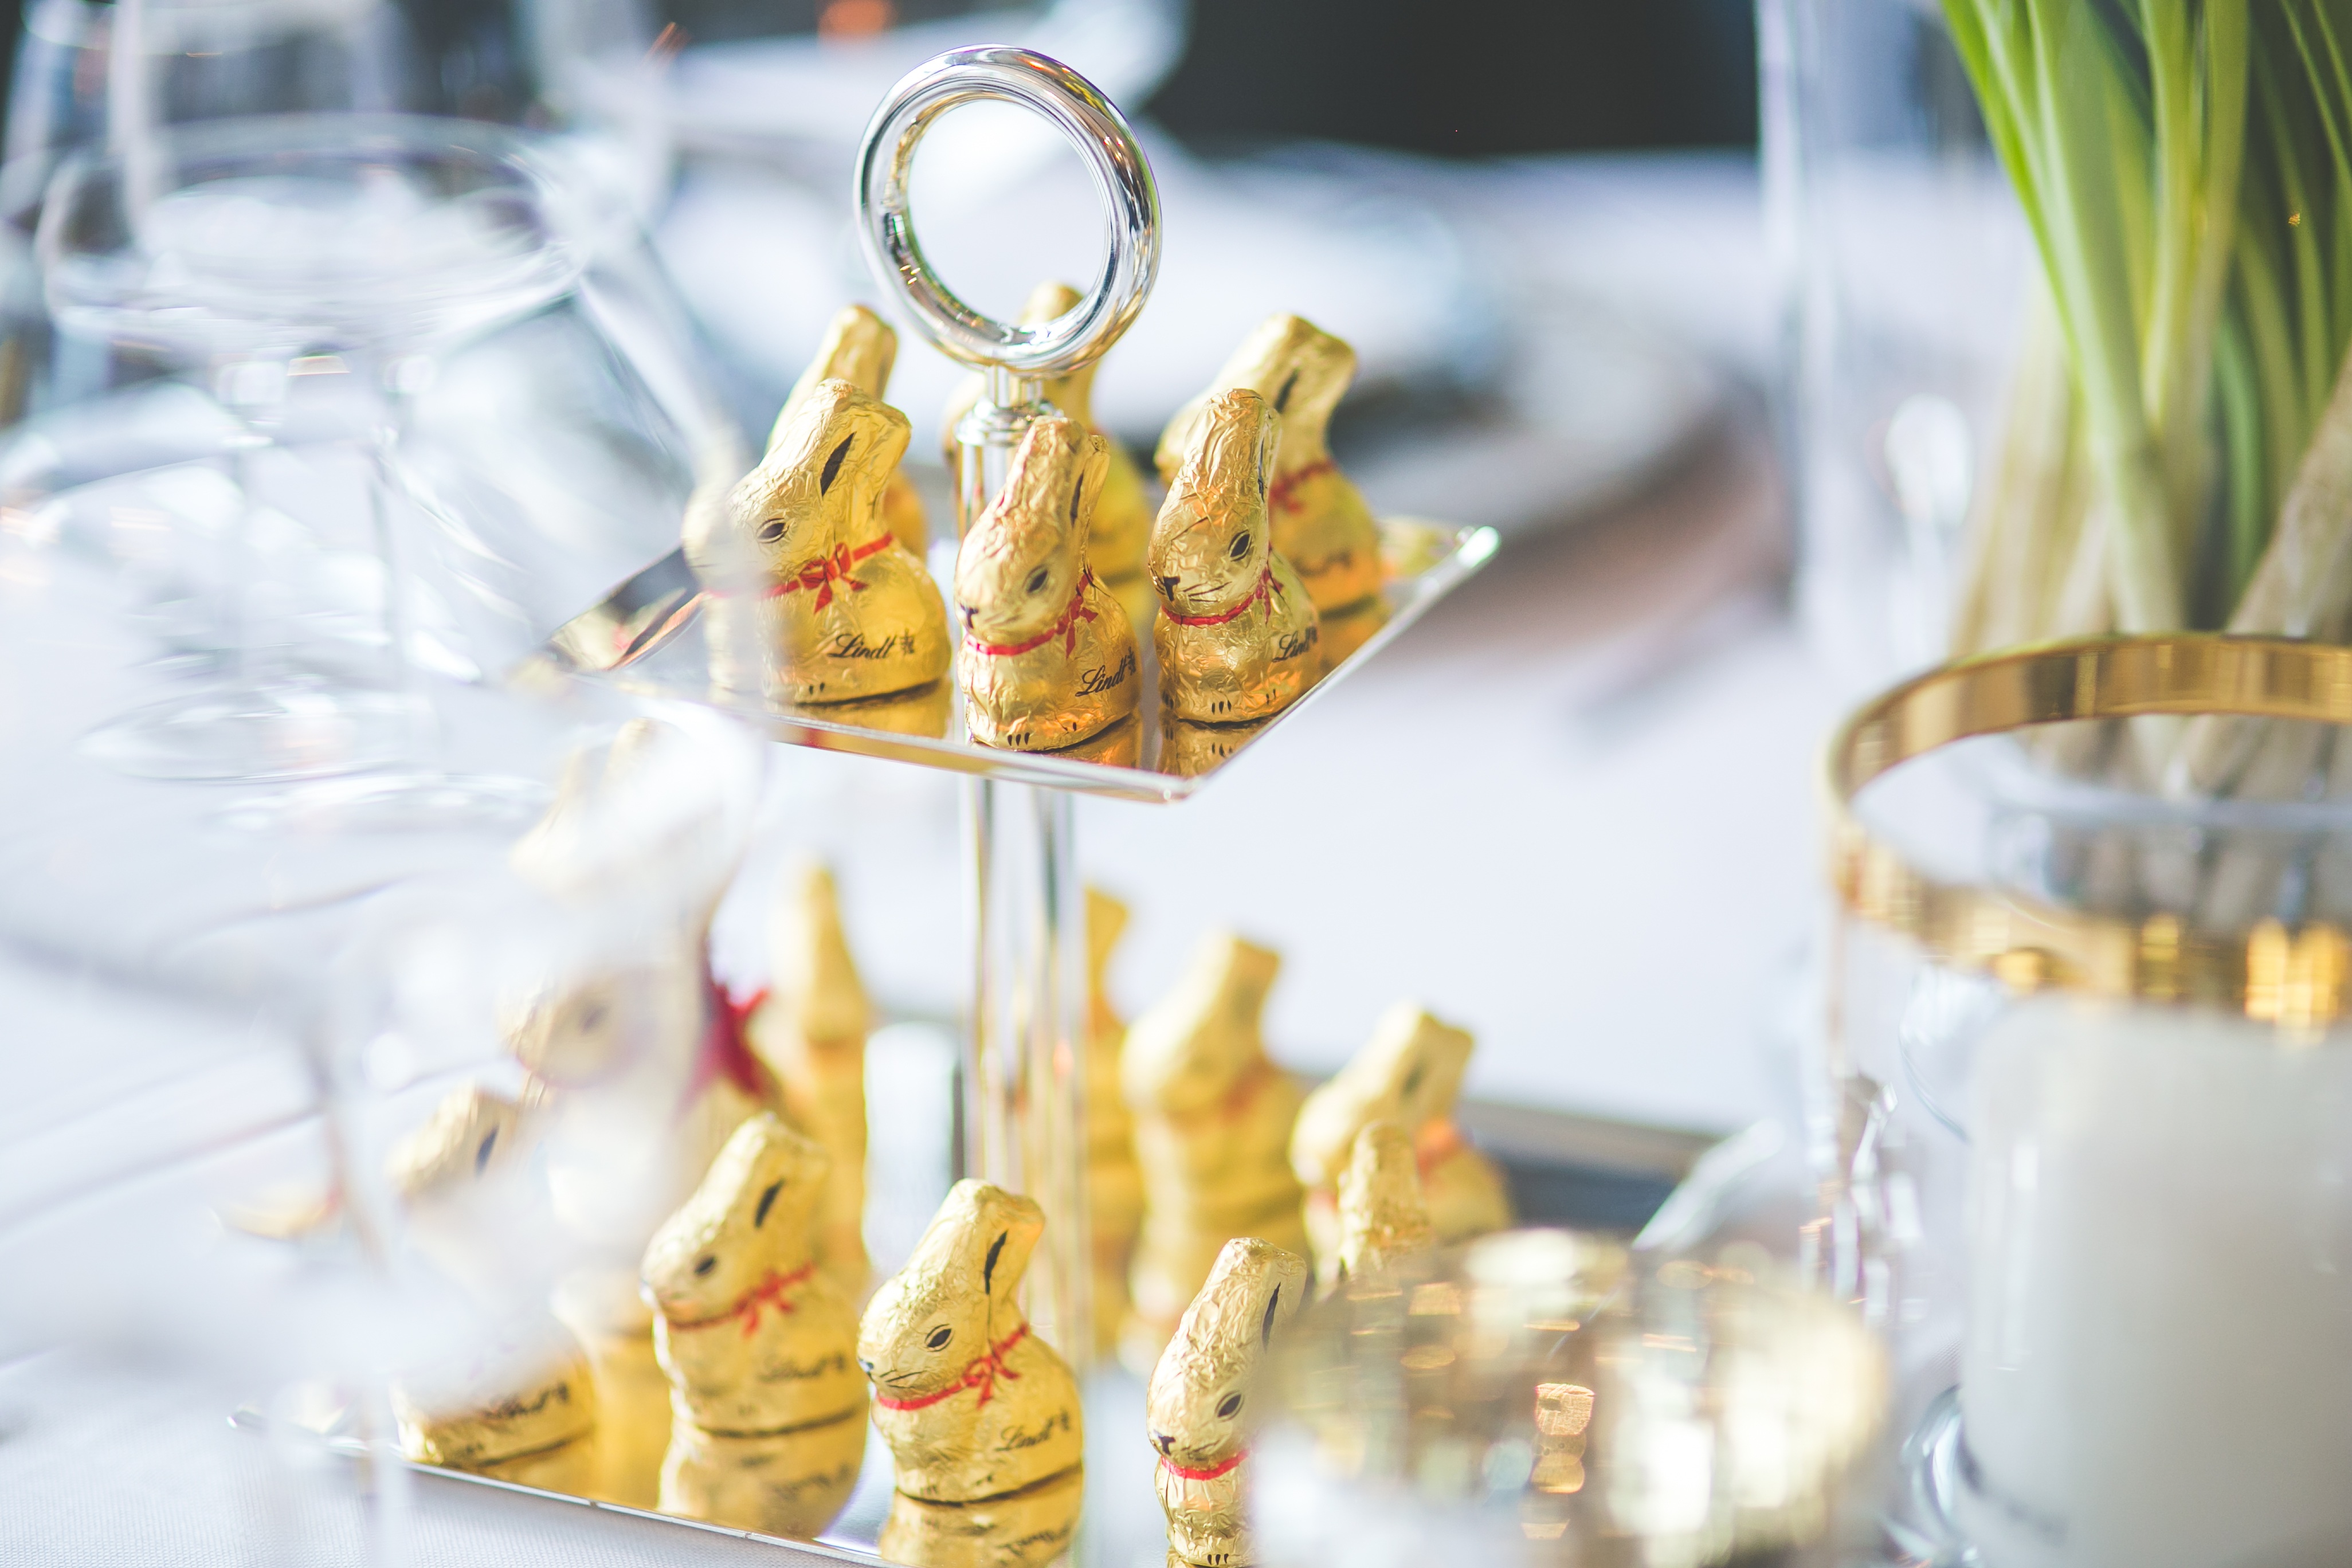
flower, meal, food, spring, yellow, chocolate, buffet, gold, sweets, holidays, party, easter, brunch, lindt, sense, centrepiece